Go Yo-han

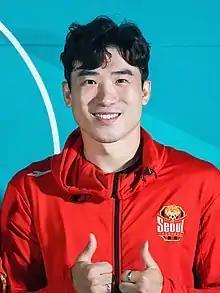
Go in October 2022

Go Yo-han (born 10 March 1988) is a South Korean football right-back who plays for Seoul Yangcheon TNT FC.